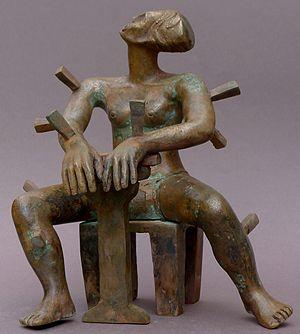
Sculpture en bronze
Un bouc émissaire est un individu, un groupe, une organisation, etc., choisi pour endosser une responsabilité ou expier une faute pour laquelle il est, totalement ou partiellement, innocent. Le phénomène du bouc émissaire peut émaner de motivations multiples, délibérées ou inconscientes. Par ailleurs, le processus peut se mettre en place entre deux personnes, entre des membres d'une même famille, entre les membres d'une organisation ou à l'intérieur de tout autre groupe constitué. Outre cet aspect intragroupal, le phénomène peut également être inter groupal et s'observer alors entre des groupes différents.